Third Universal of the Ukrainian Central Rada

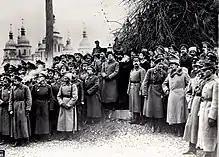
Proclamation of the Third Universal on Sofia Square in Kyiv. In the center — Symon Petliura, Mykhailo Hrushevskyi, Volodymyr Vynnychenko.

After the text was announced, after a short break, at the suggestion of the Ukrainian Socialist-Revolutionary Faction, Universal III was put to a roll-call vote in the Central Rada. This is the first time. Of the 50 members of the Little Council (Central Council Committee), 47 were present in the hall, of whom voted: